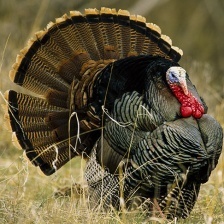
Species: WILD TURKEY
Scientific name: MELEAGRIS GALLOPAVO